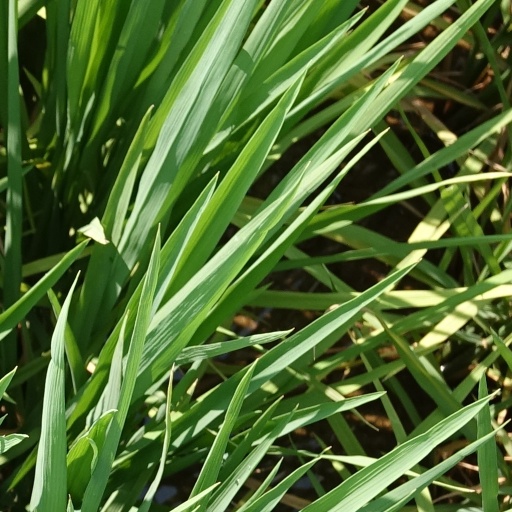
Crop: rice